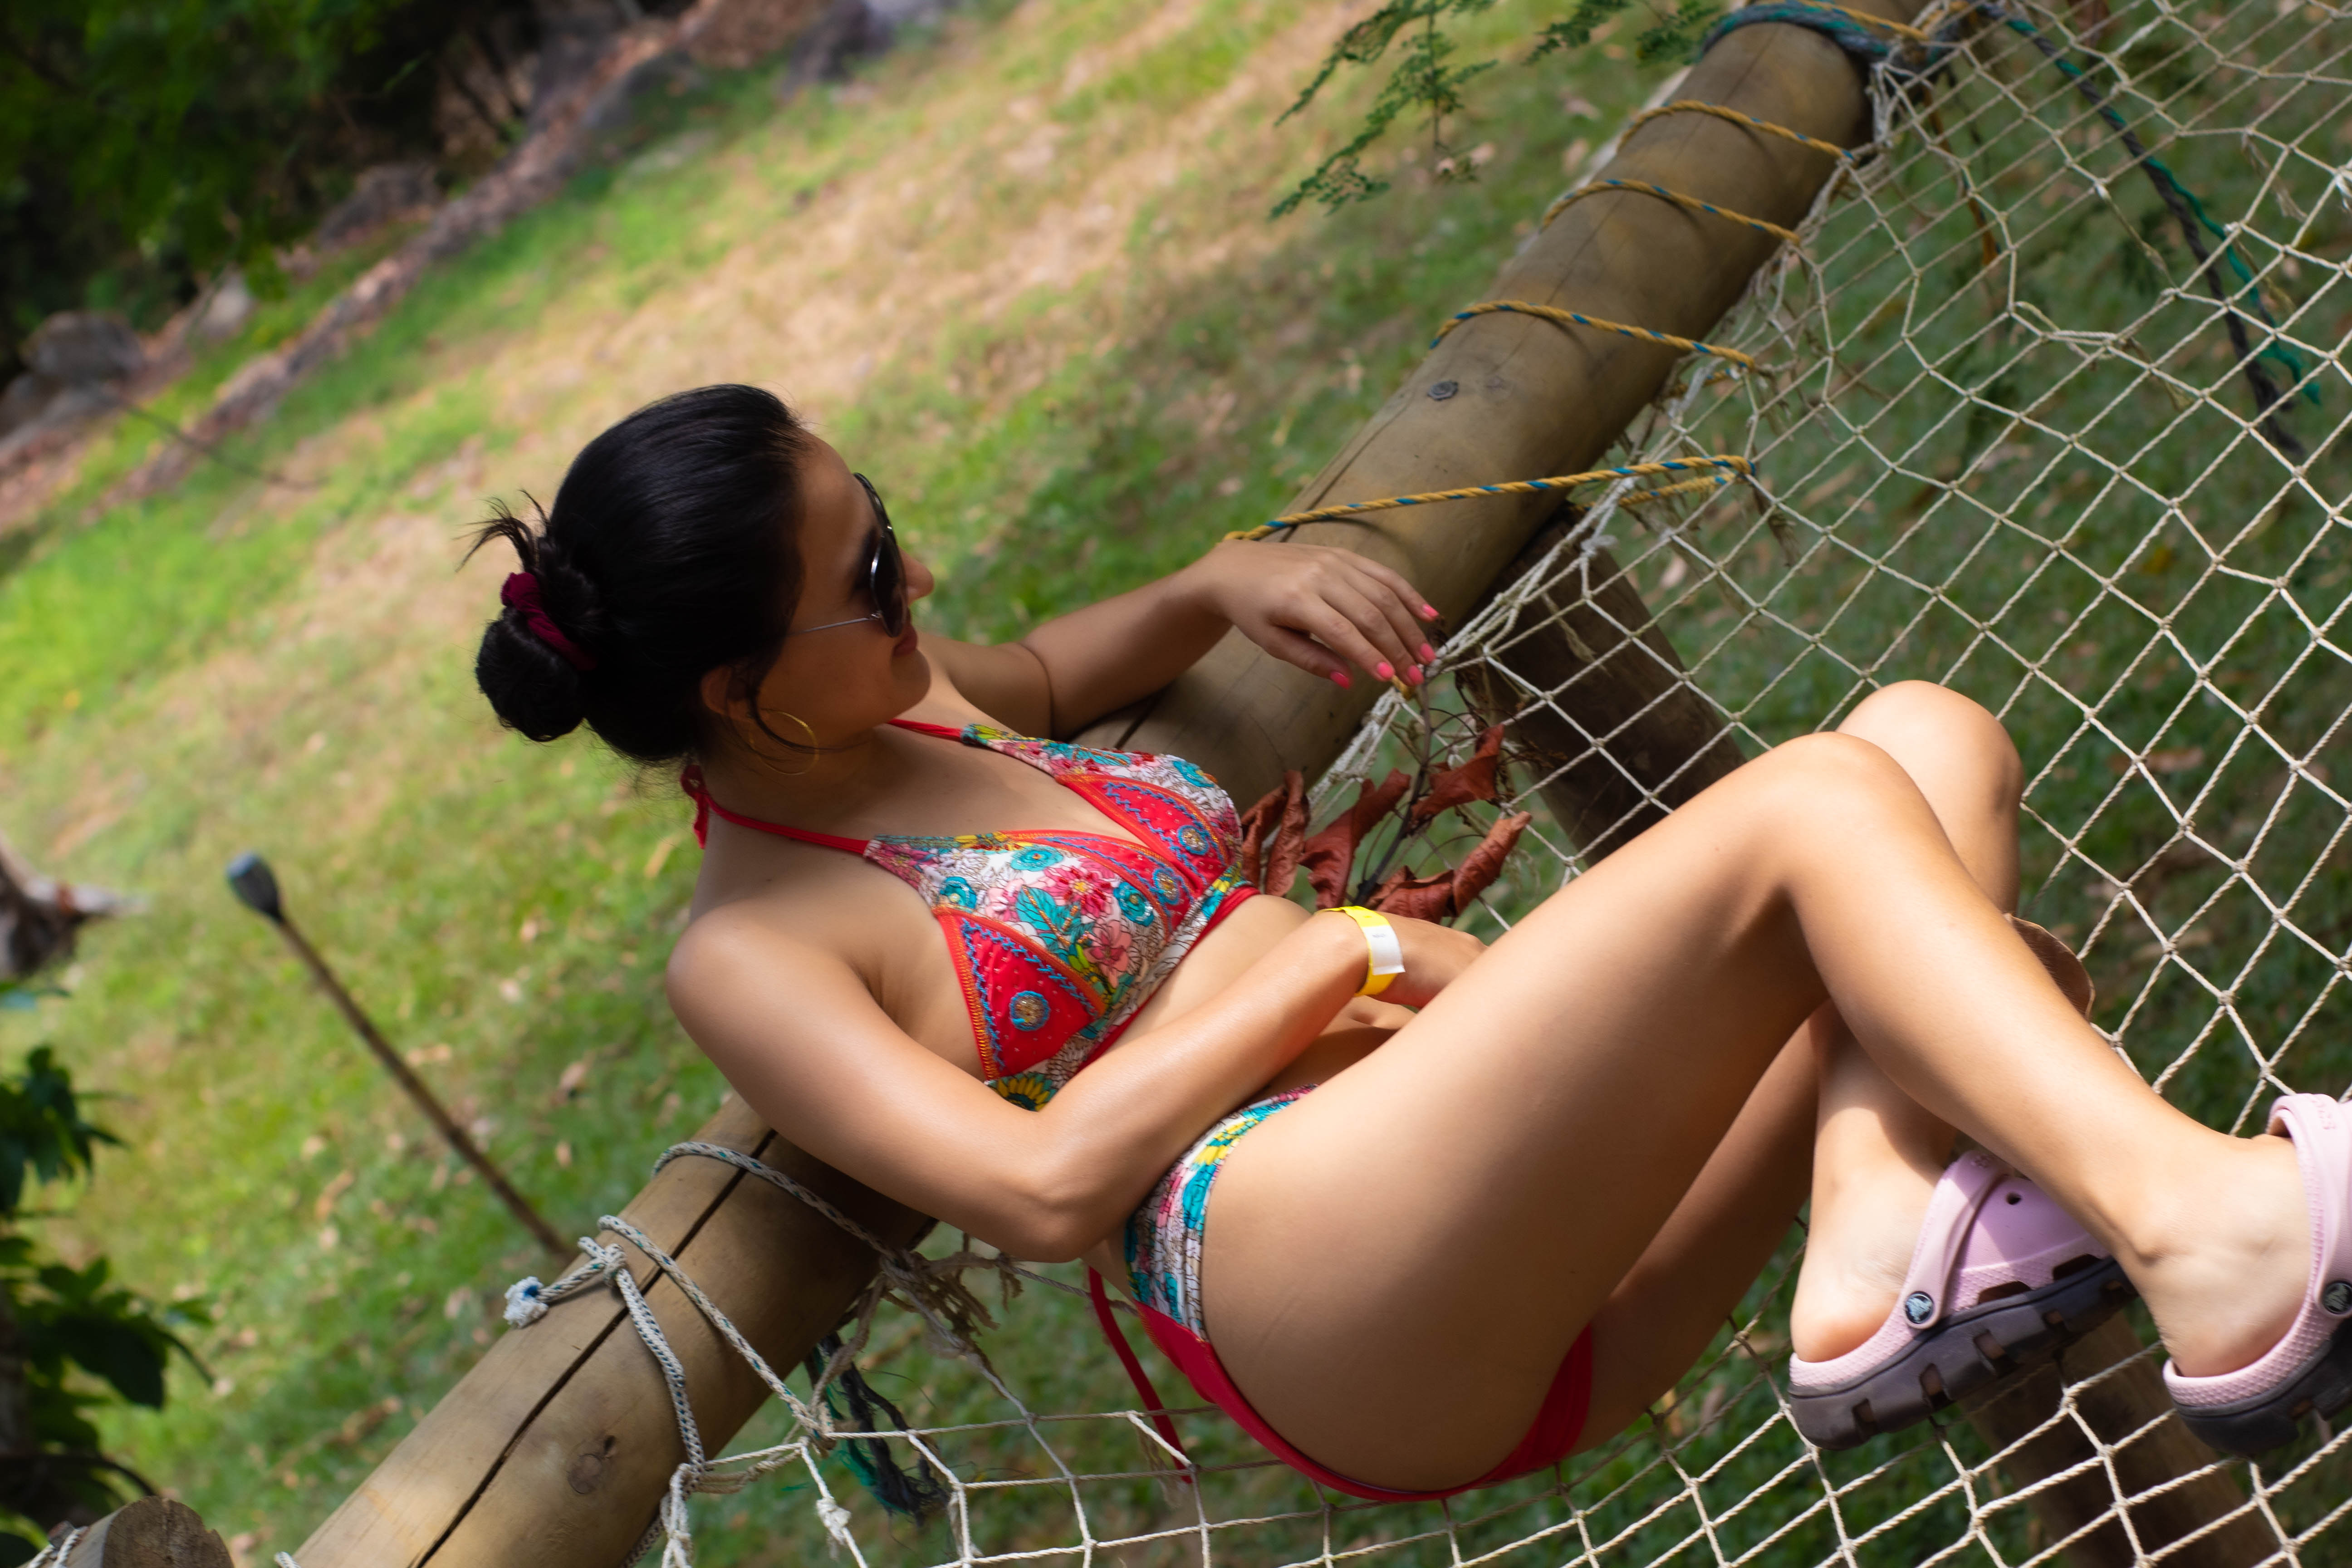
woman, beauty, summer, grass, leisure, fun, leg, tree, vacation, sitting, sun tanning, plant, photography, child, human leg, net, black hair, bikini, shorts, play, thigh